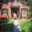
Label: house